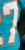
Number: 7